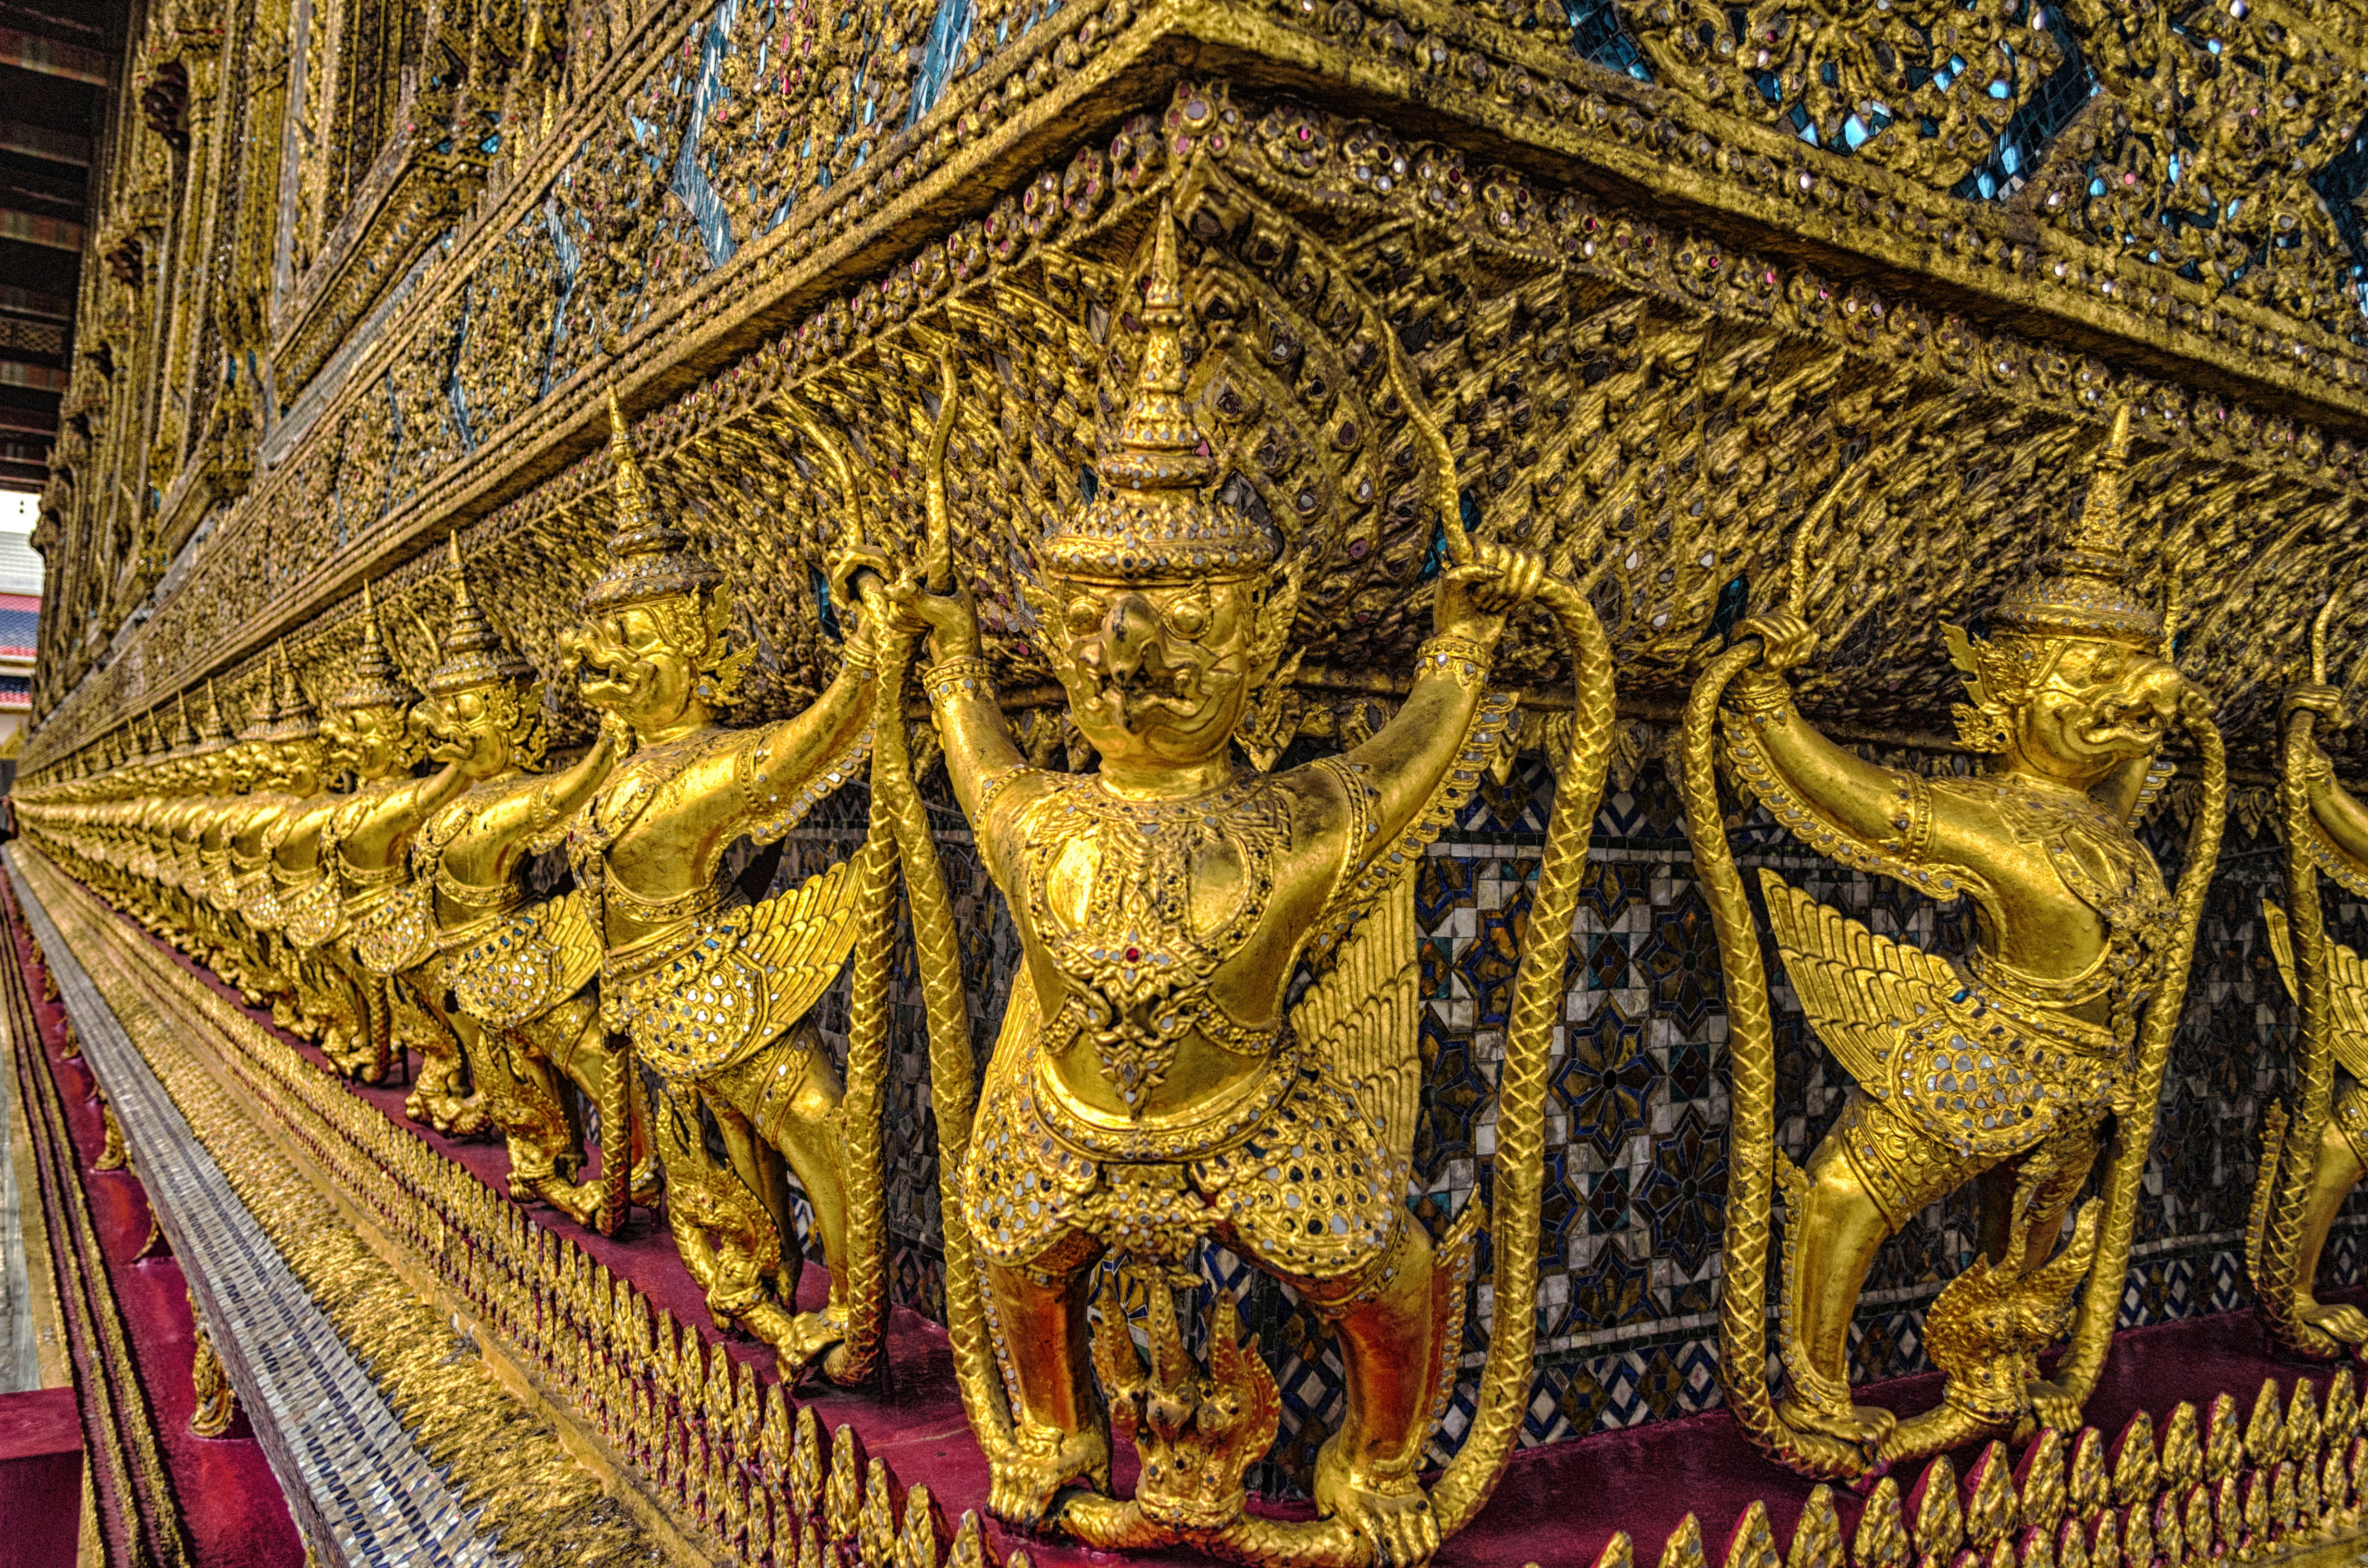
palace, asia, place of worship, hdr, art, temple, bangkok, carving, wat, mythology, archaeological site, hindu temple, garuda, ancient history, ancient thai